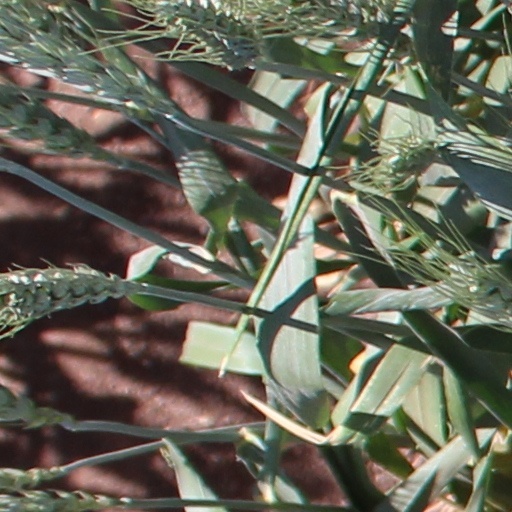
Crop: wheat